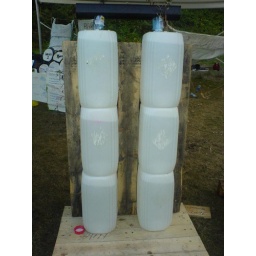
Water collected in plastic bottle reservoir